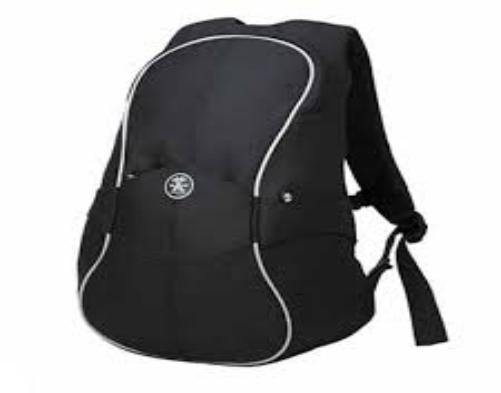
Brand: Crumpler
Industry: Clothes